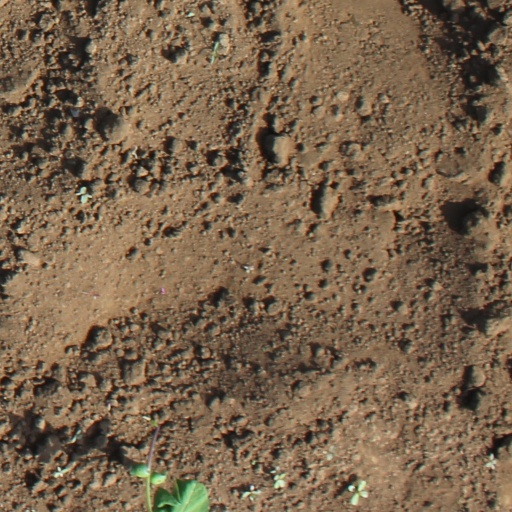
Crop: soybean